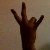
The image shows a hand gesture representing the number 7 in Indian Sign Language.